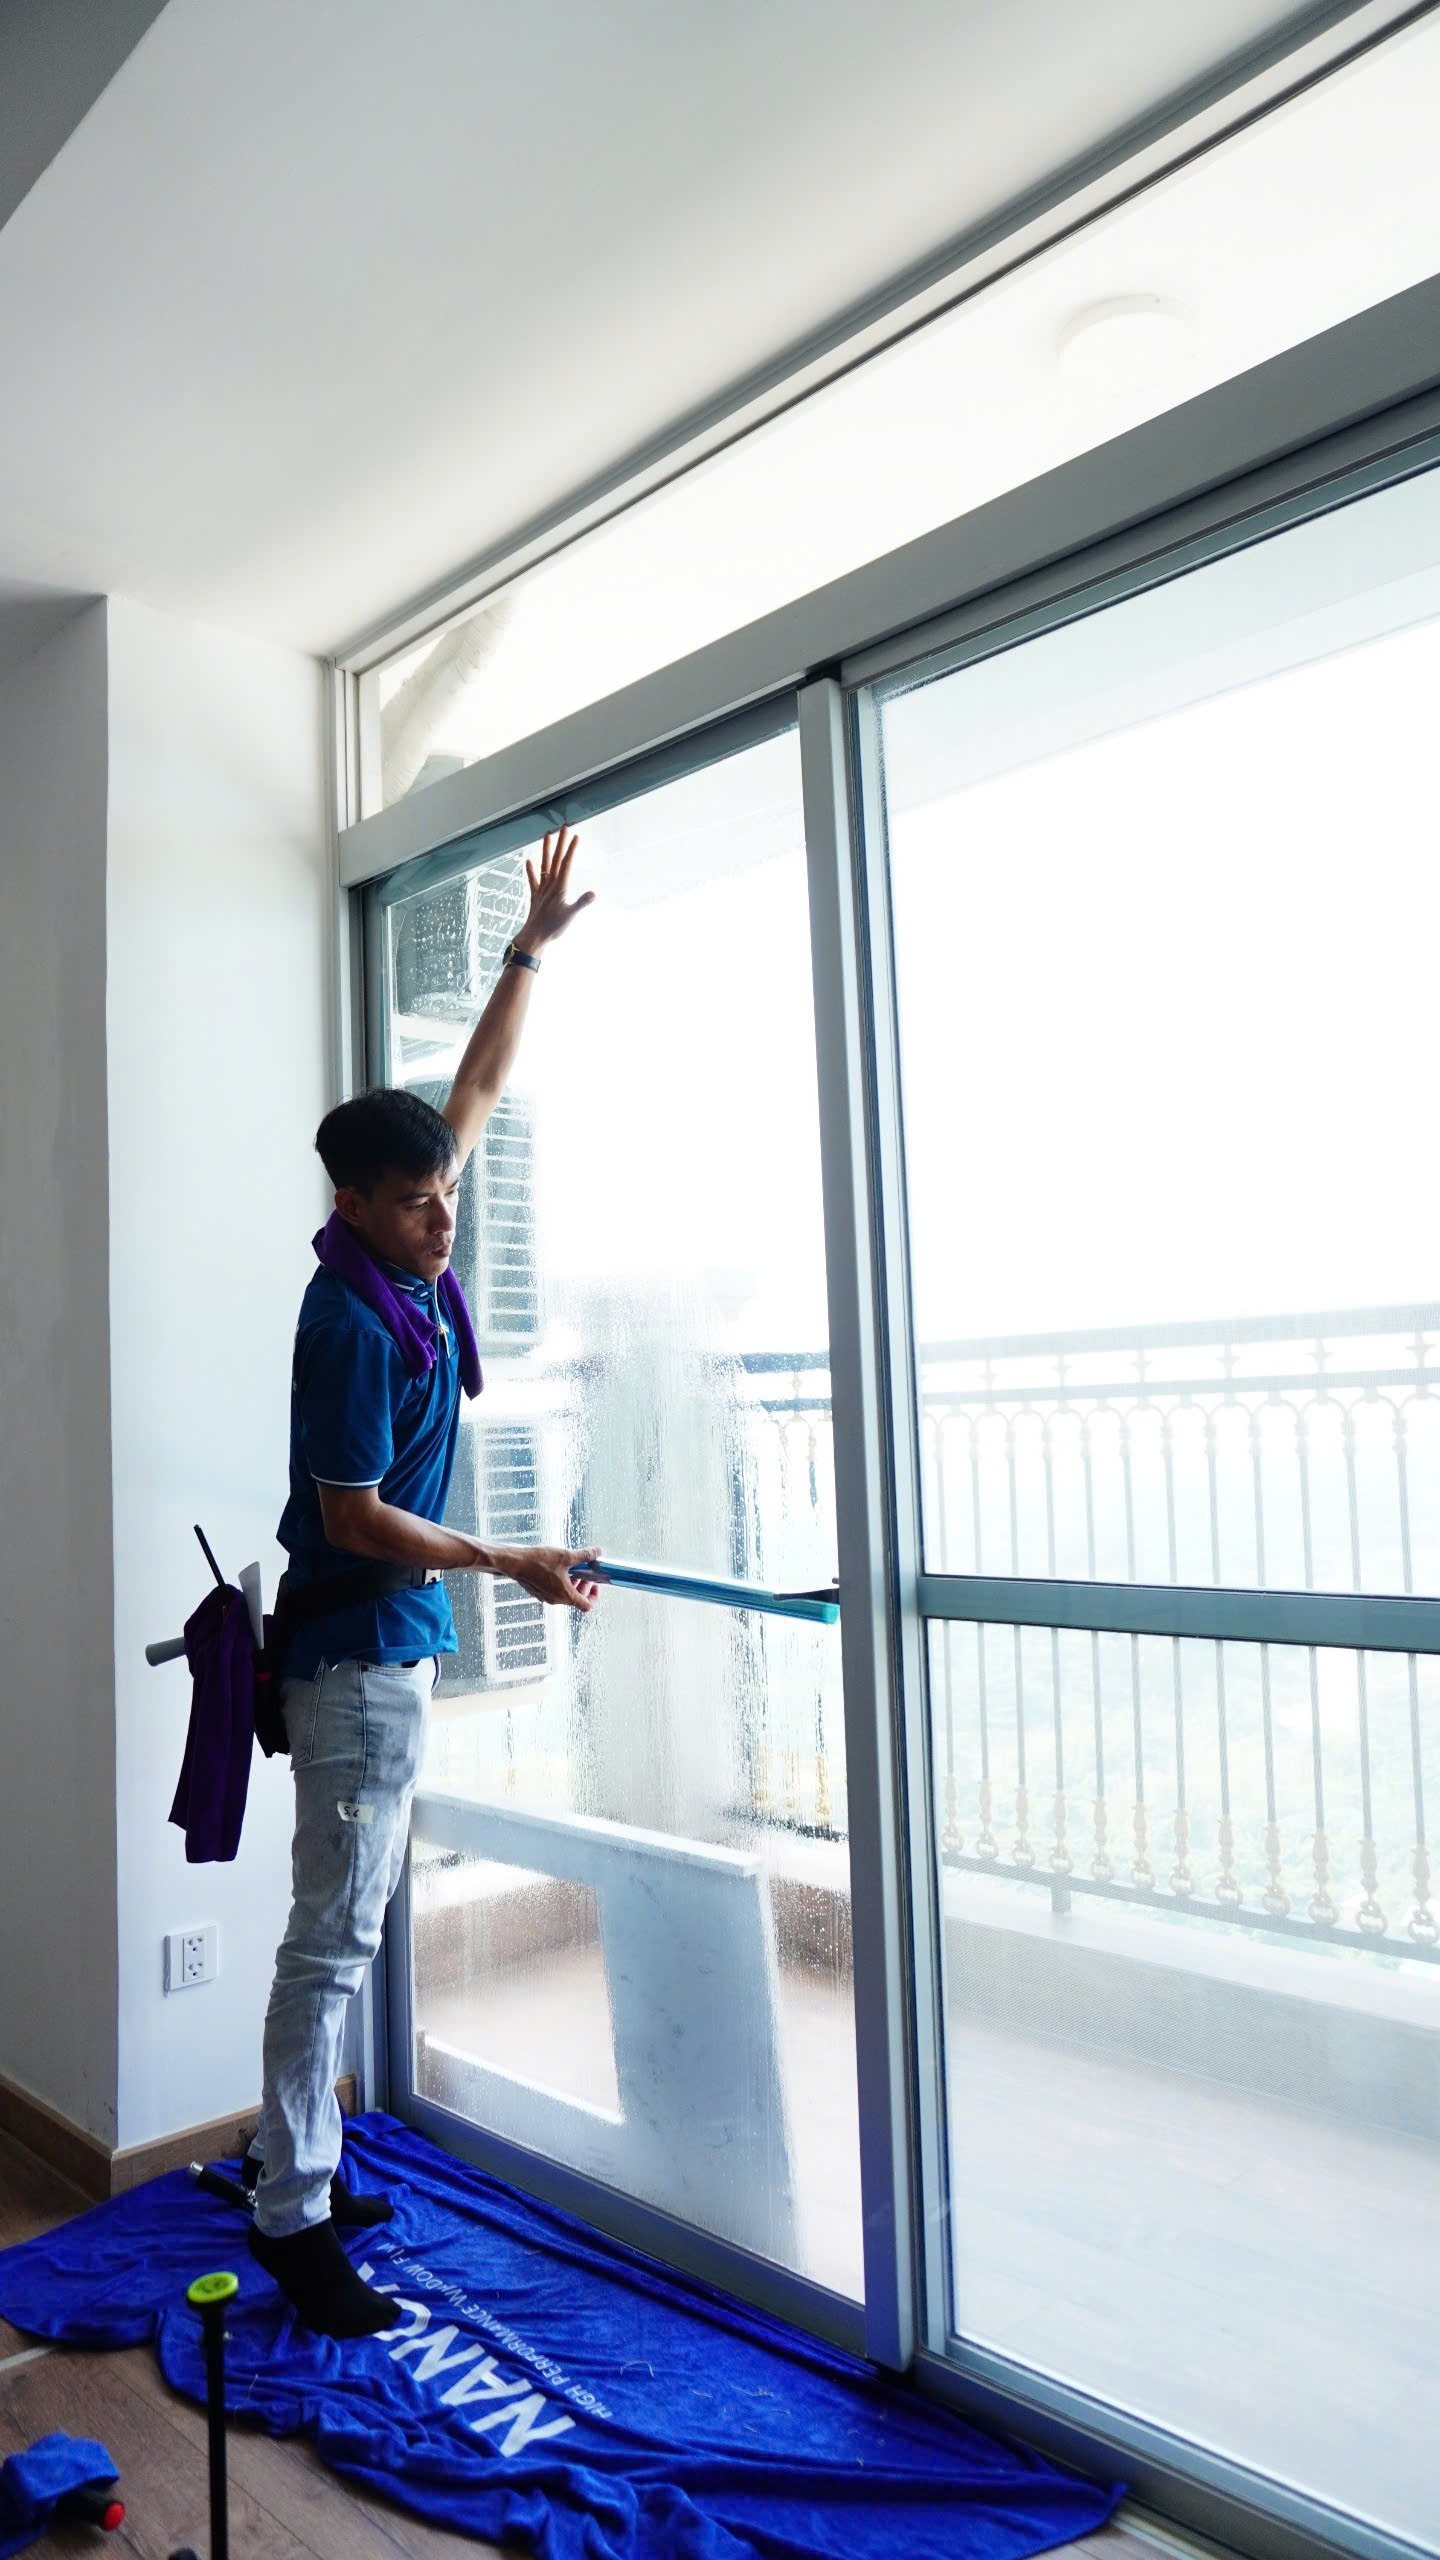
work, window, building, fixture, window blind, house, flooring, shade, wood, glass, hardwood, t shirt, ceiling, electric blue, door, aluminium, machine, handrail, metal, daylighting, window covering, Transparent material, plaster, window treatment, room, fence, automotive exterior, roof, leisure